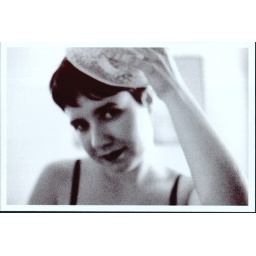
yeah, not really. three minutes in the microwave and a garnish of ground flaxseed. om nom nom nom.